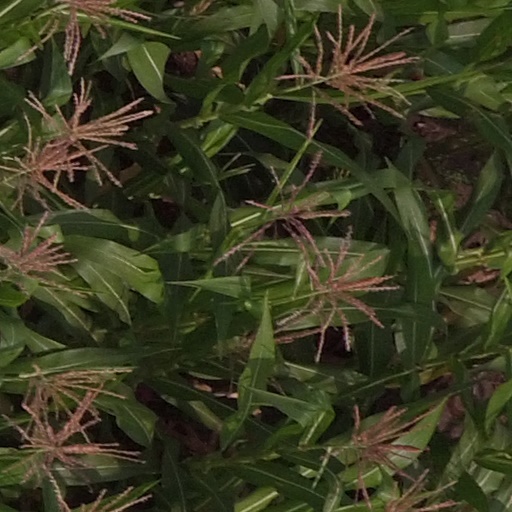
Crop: maize; corn